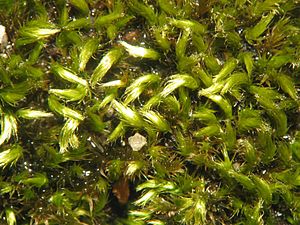
Krybende silkemos
Krybende silkemos er et almindeligt mos som epifyt nederst på ældre træer, f.eks. ask. Det kendes i tørt vejr på sine krumme, gulgrønne og skinnende sidegrene. Det videnskabelige navn sericeum betyder 'silkehåret' og hentyder til at mosset kan minde om små, gyldne hårlokker i tørt vejr.